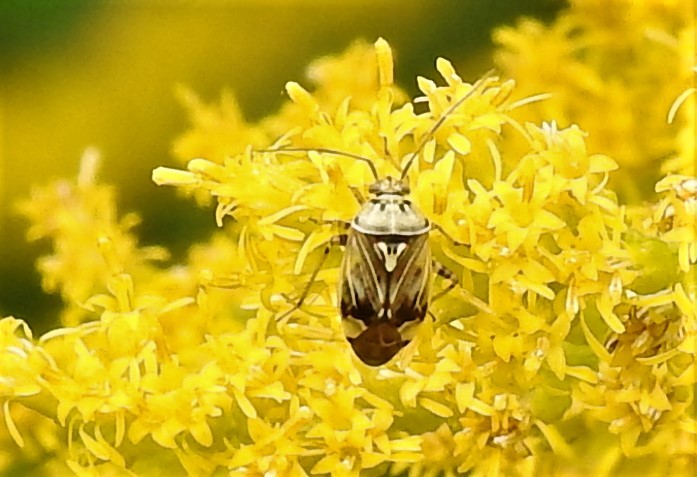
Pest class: lygus_bug